Sunrise (2014 film)

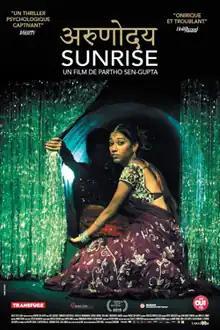
French release poster

Sunrise is a 2014 drama film written and directed by Partho Sen-Gupta. Set in Mumbai, it tells the story of a grieving father searching for his daughter Aruna, kidnapped years ago. The main role is played by Adil Hussain accompanied by Tannishtha Chatterjee, Komal Gupta, Esha Amlani and veteran actress Ashalata Wabgaonkar.